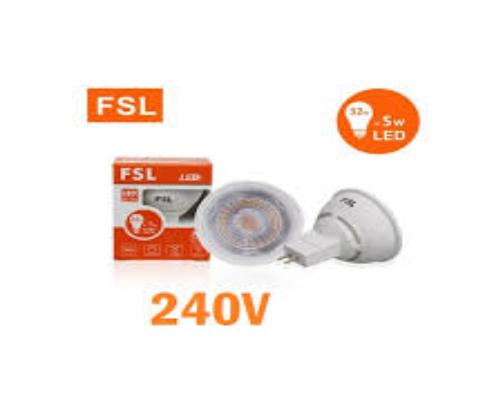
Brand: FSL
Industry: Necessities